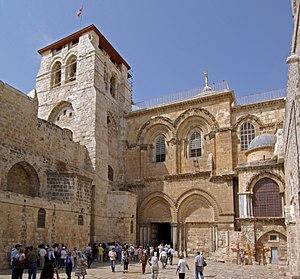
Jérusalem, Église du Saint-Sépulcre, Basilique de la Résurrection
Le Saint-Sépulcre est, selon une tradition chrétienne, le tombeau du Christ, c'est-à-dire le sépulcre où le corps de Jésus de Nazareth aurait été déposé au soir de sa mort sur la Croix.